Water supply and sanitation in Georgia

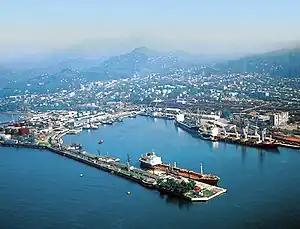
View of Batumi the second-largest city of Georgia.

The government also wanted to include Autonomous Republic of Adjara in the service area of UWSCG in 2010. However, this was opposed by the German state-owned development bank KfW that provided substantial funding for water supply and sanitation in Batumi on behalf of the German government. Adjara was thus excluded. In 2014 the government made a second attempt to included Adjara in the service area of the United Water Company through a decree issued by the Prime Minister, but this attempt was also foiled. "De jure" water and wastewater management in Adjara remains decentralized, but actually the government in Tbilisi is involved in all important decisions so that "de facto" it is as centralized as in other regions of Georgia. On the one hand, the Batumi water company remains financially weak, with non-revenue water as high as 90%, significant amounts of unpaid bills. As a result, tariff revenues were only 0.7 million Laris (USD 0.4m) in 2014, while operating costs stood at 10 million Laris (USD 5.7m), of which 45% were for salaries, according to an audit by the state auditor. On the other hand, there have been many notable improvements in service quality in Batumi. For example, a separate stormwater drainage system has been built, preventing flooding that had previously been frequent. 70% of customers now receive water 24 hours a day, and a modern wastewater treatment plant has been commissioned in 2012. The plant functions properly, so that the quality of coastal waters has improved substantially, benefiting tourism and making it possible to eat again locally caught fish. Both the investments costs and the energy consumption of the trickling filter plant are extremely low, for which the Austrian engineering company working on the plant was honored with an innovation award by the International Water Association (IWA), a professional association.